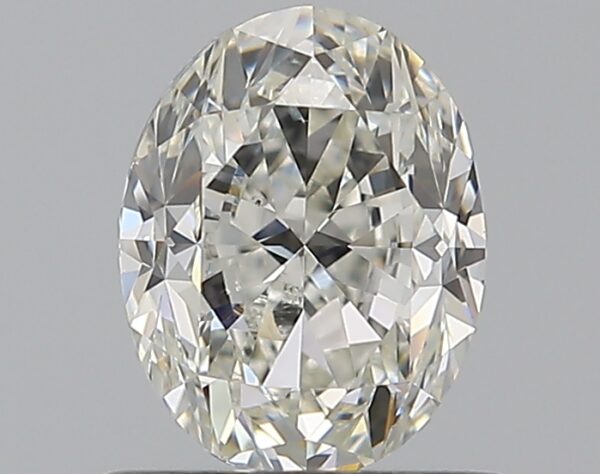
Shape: oval
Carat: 0.9
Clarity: VS2
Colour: I
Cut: FG
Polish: EX
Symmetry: GD
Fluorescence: N
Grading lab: GIA
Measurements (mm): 6.56 x 5.04 x 3.62